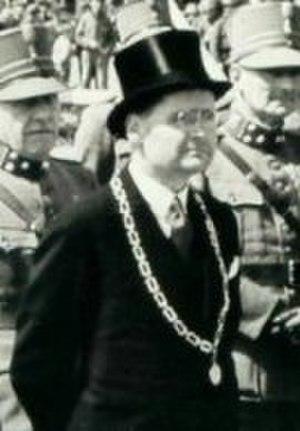
Apeldoorn est une commune néerlandaise, située en province de Gueldre, et comptant 161 000 habitants en 2018. Elle abrite notamment le palais Het Loo, ancien château de la famille d'Orange-Nassau aujourd'hui musée national.